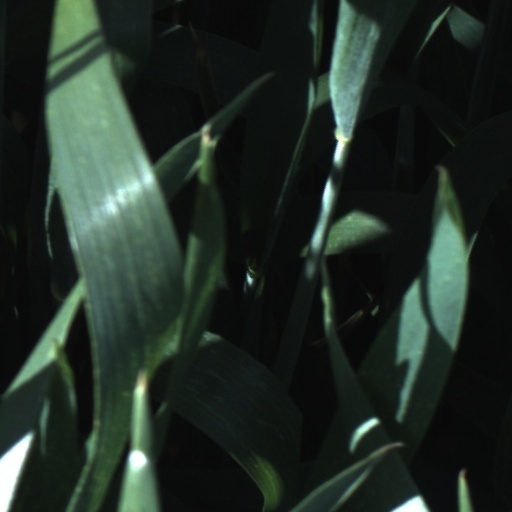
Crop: wheat